Angus Fraser (civil servant)

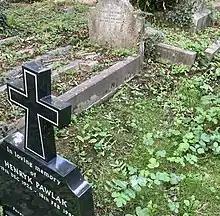
Unmarked family grave of Angus Fraser in Highgate Cemetery

On his retirement from the Cabinet Office, Fraser largely devoted himself to his long-standing scholarly interests. Shortly after Fraser retired he published "The Gypsies", a succinct account based on decades of study. Short before leaving office he had founded the George Borrow Society. He remained President of the society until his death.